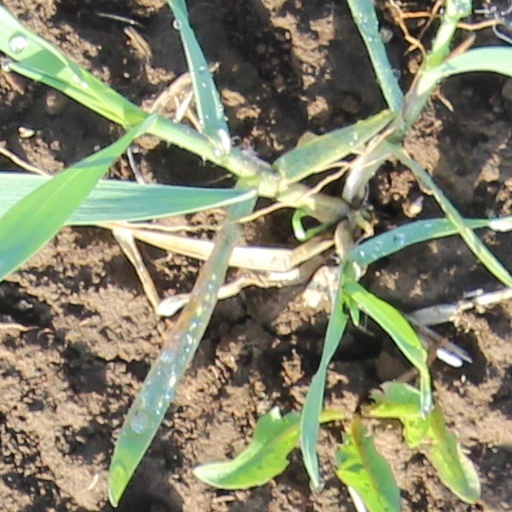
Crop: wheat